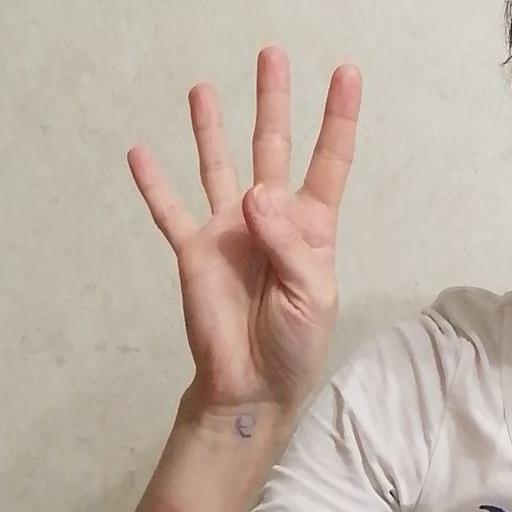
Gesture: four